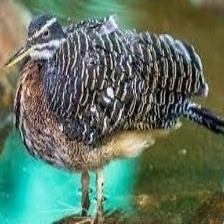
Species: SUNBITTERN
Scientific name:  EURYPYGA HELIAS